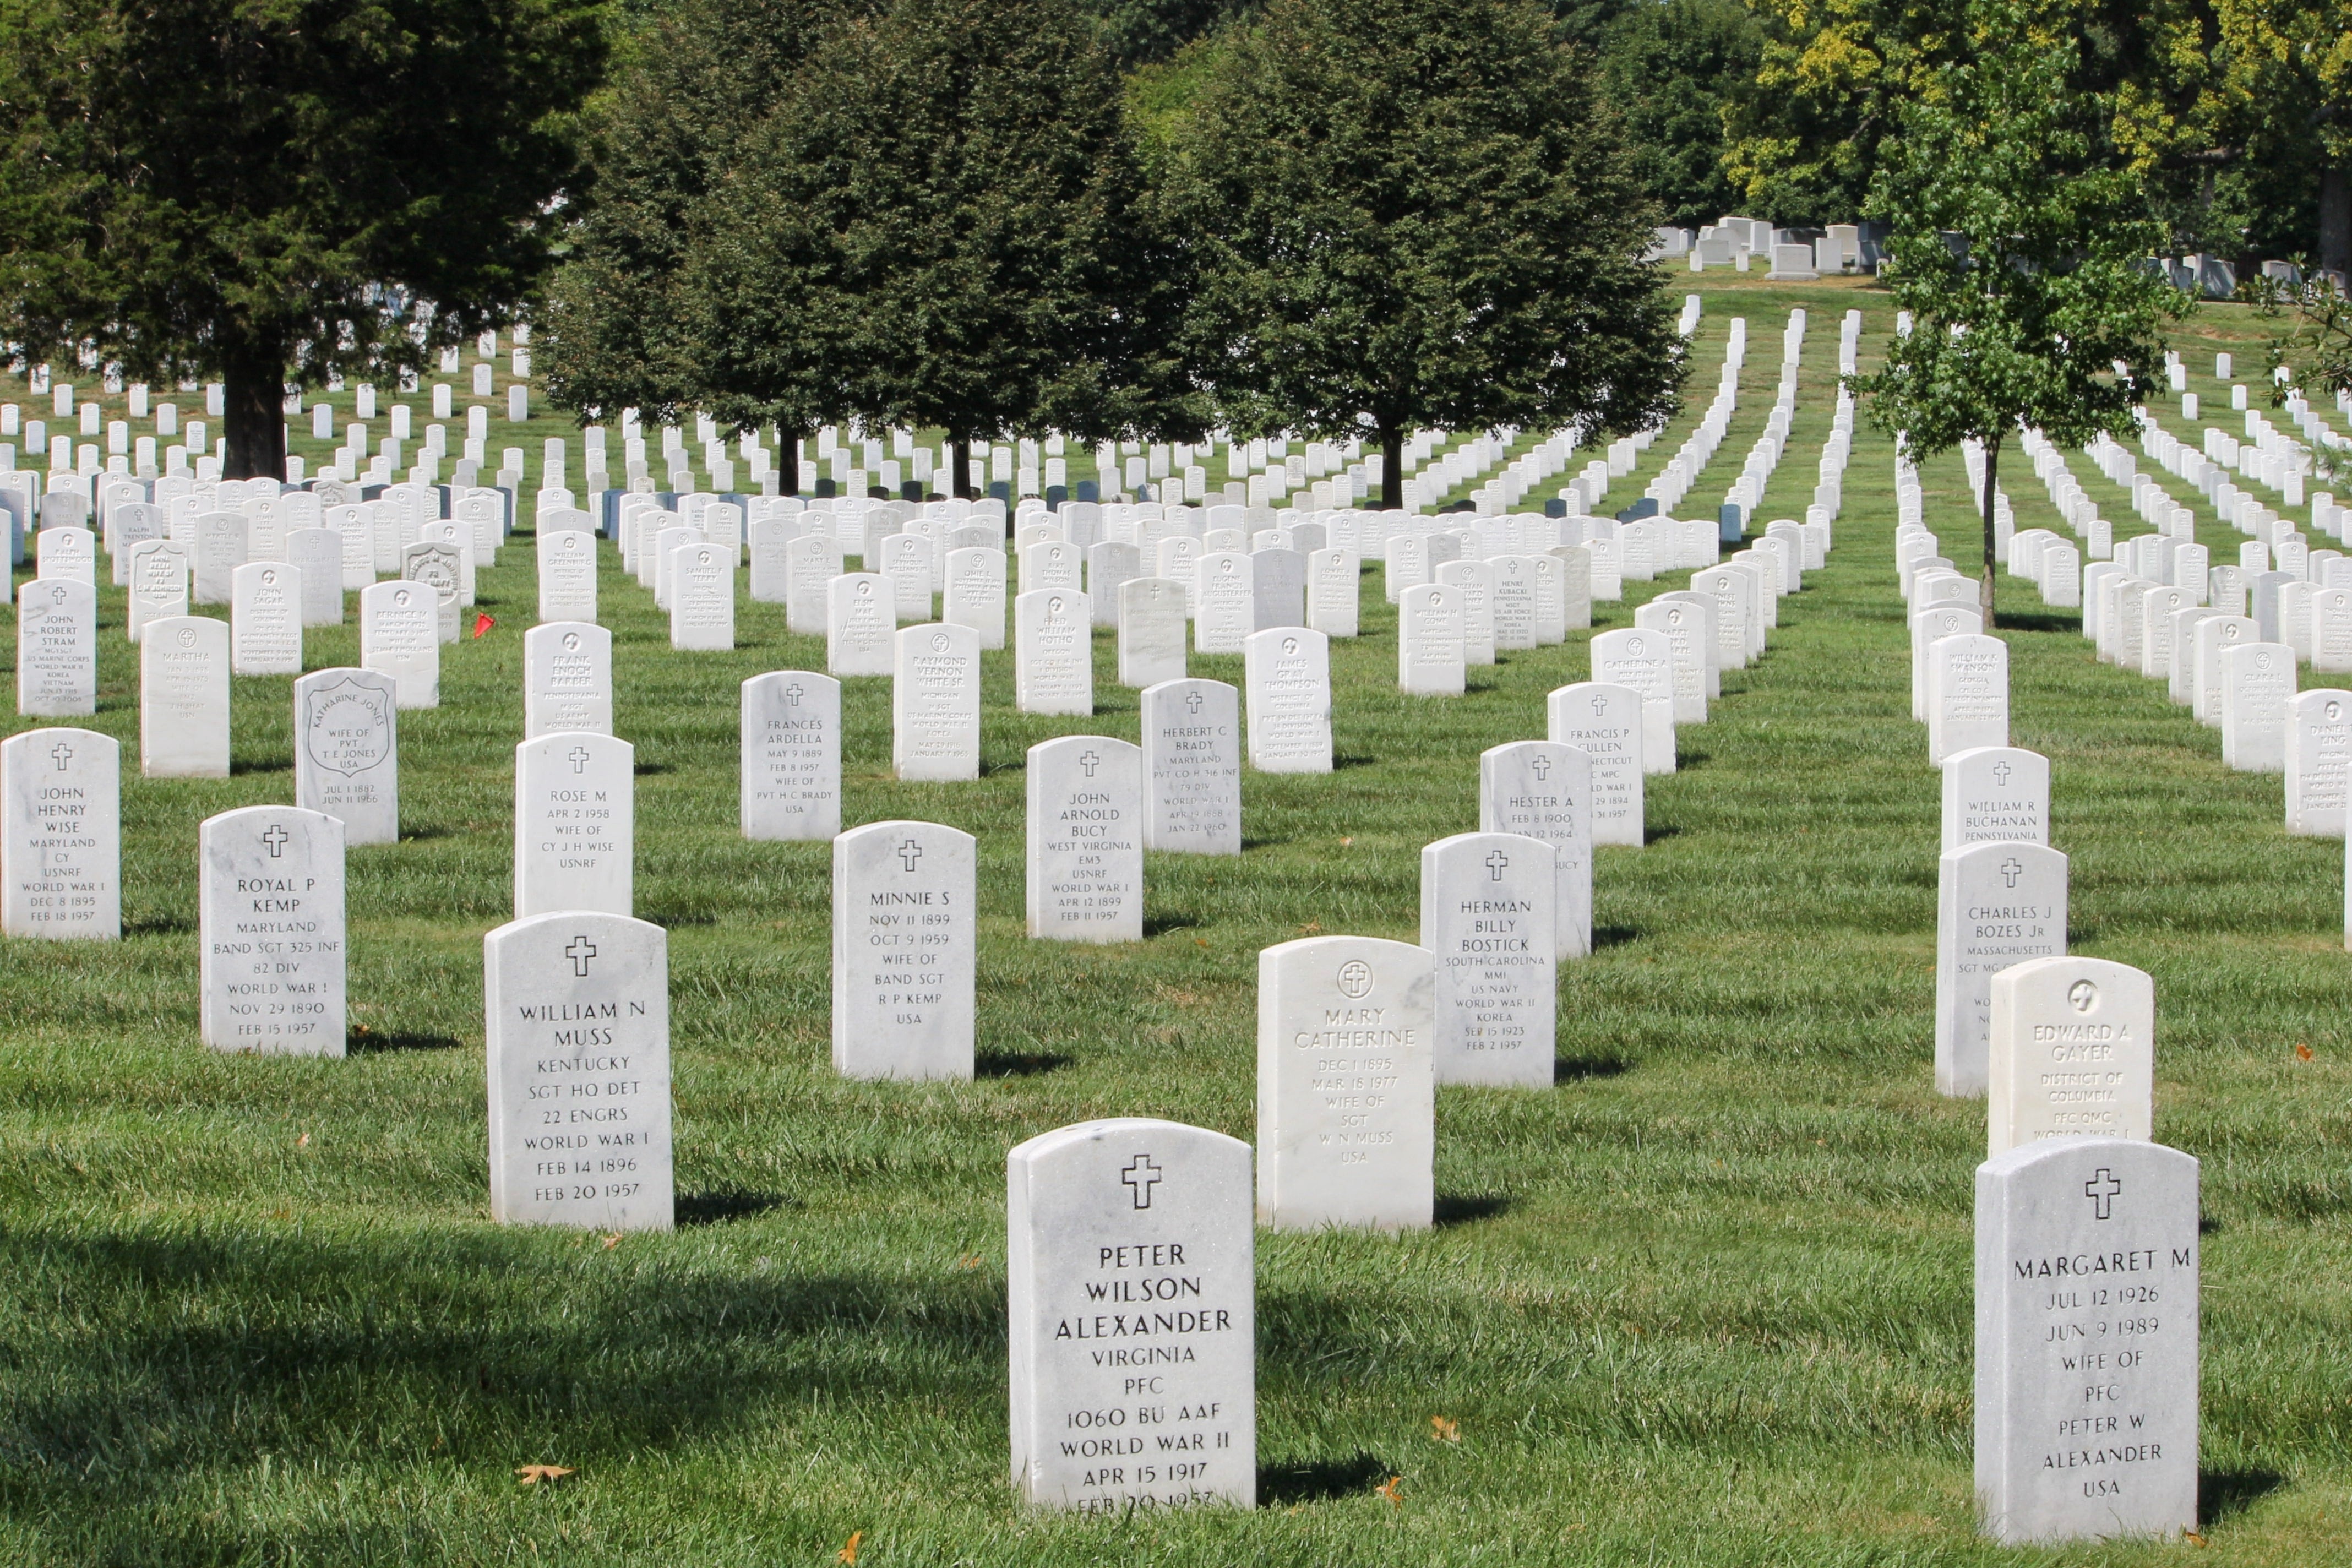
grass, cemetery, washington, grave, memorial, american, headstone, bury, tomb, virginia, arlington, geographical feature